Beetle

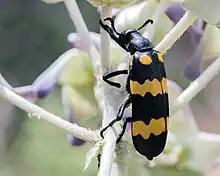
Blister beetles such as "Hycleus" have brilliant aposematic coloration, warning of their toxicity.

Beetles, both adults and larvae, are the prey of many animal predators including mammals from bats to rodents, birds, lizards, amphibians, fishes, dragonflies, robberflies, reduviid bugs, ants, other beetles, and spiders. Beetles use a variety of anti-predator adaptations to defend themselves. These include camouflage and mimicry against predators that hunt by sight, toxicity, and defensive behaviour.